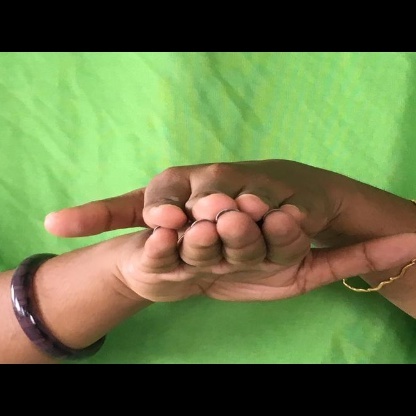
Mudra: Matsya